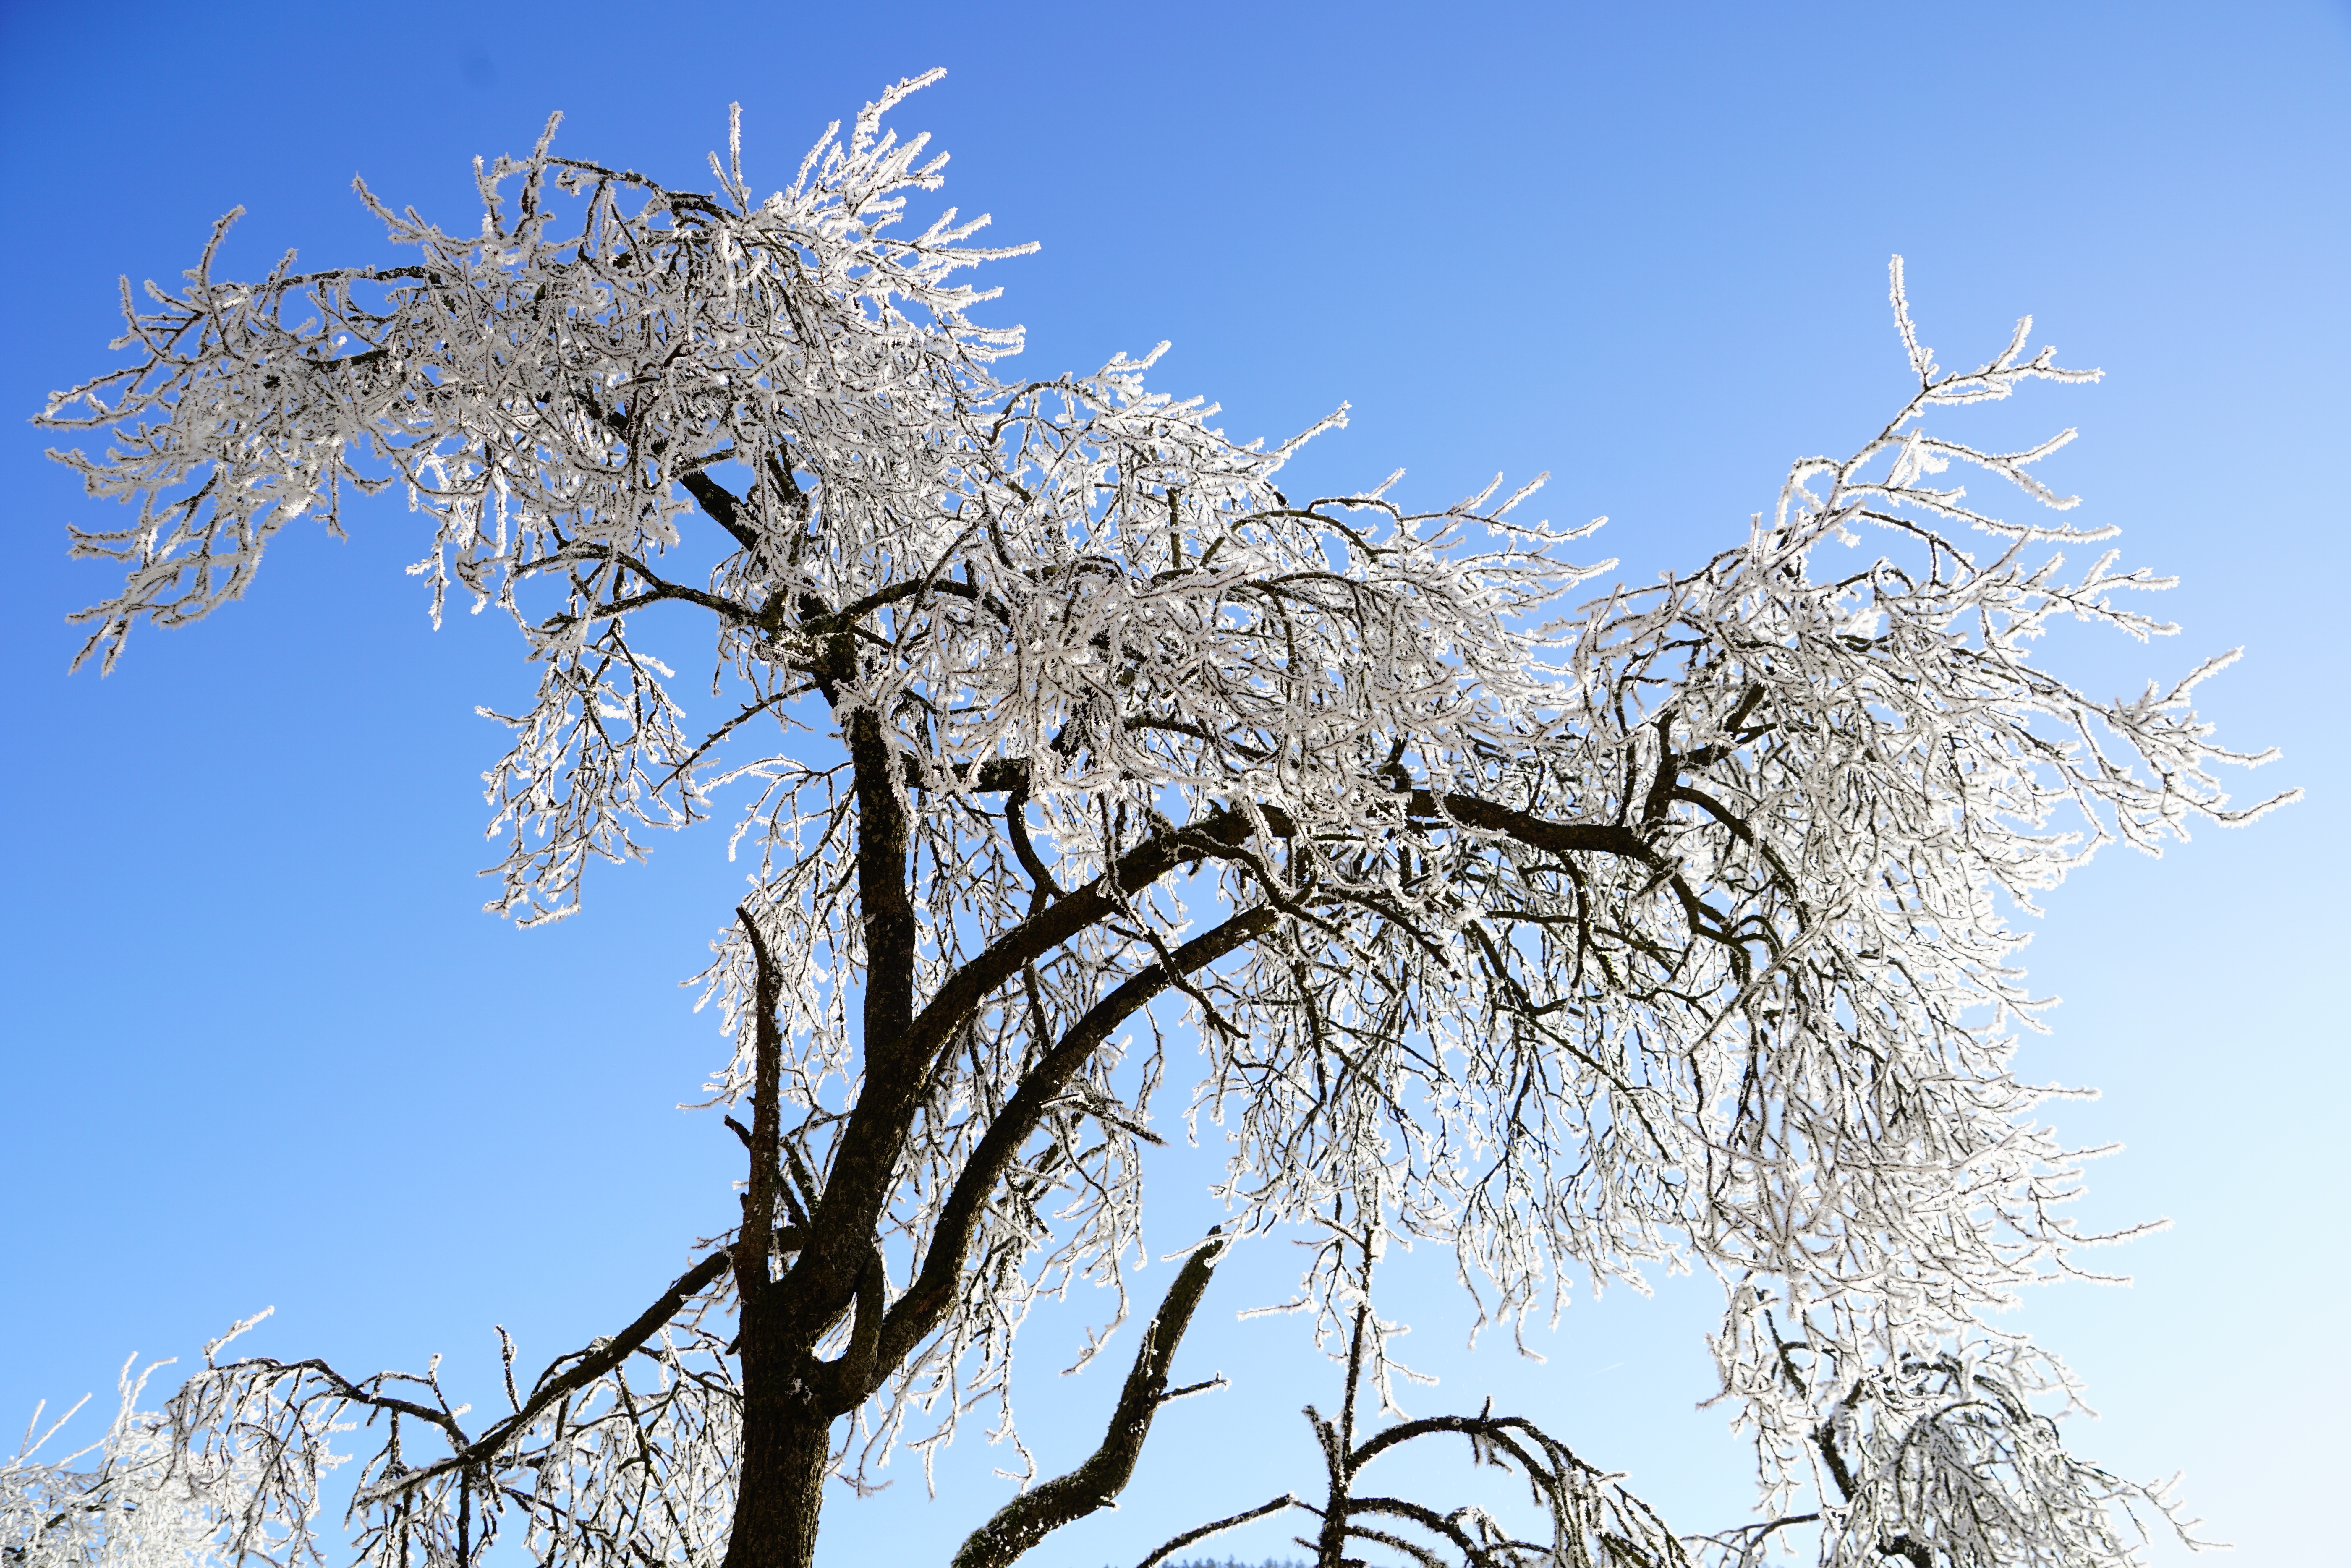
tree, branch, blossom, snow, cold, winter, plant, sky, sunlight, frost, ice, spring, twig, iced, branches, wintry, hoarfrost, freezing, stock photography